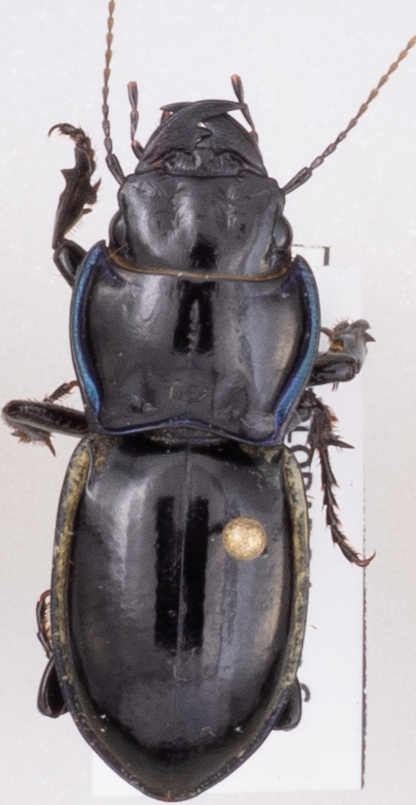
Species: Pasimachus elongatus
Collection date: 2022-07-27
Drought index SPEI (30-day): -0.258
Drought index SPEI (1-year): -1.85
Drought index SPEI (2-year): -1.69